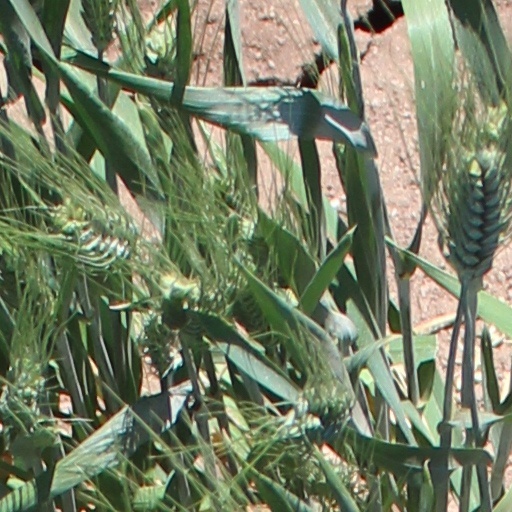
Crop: wheat